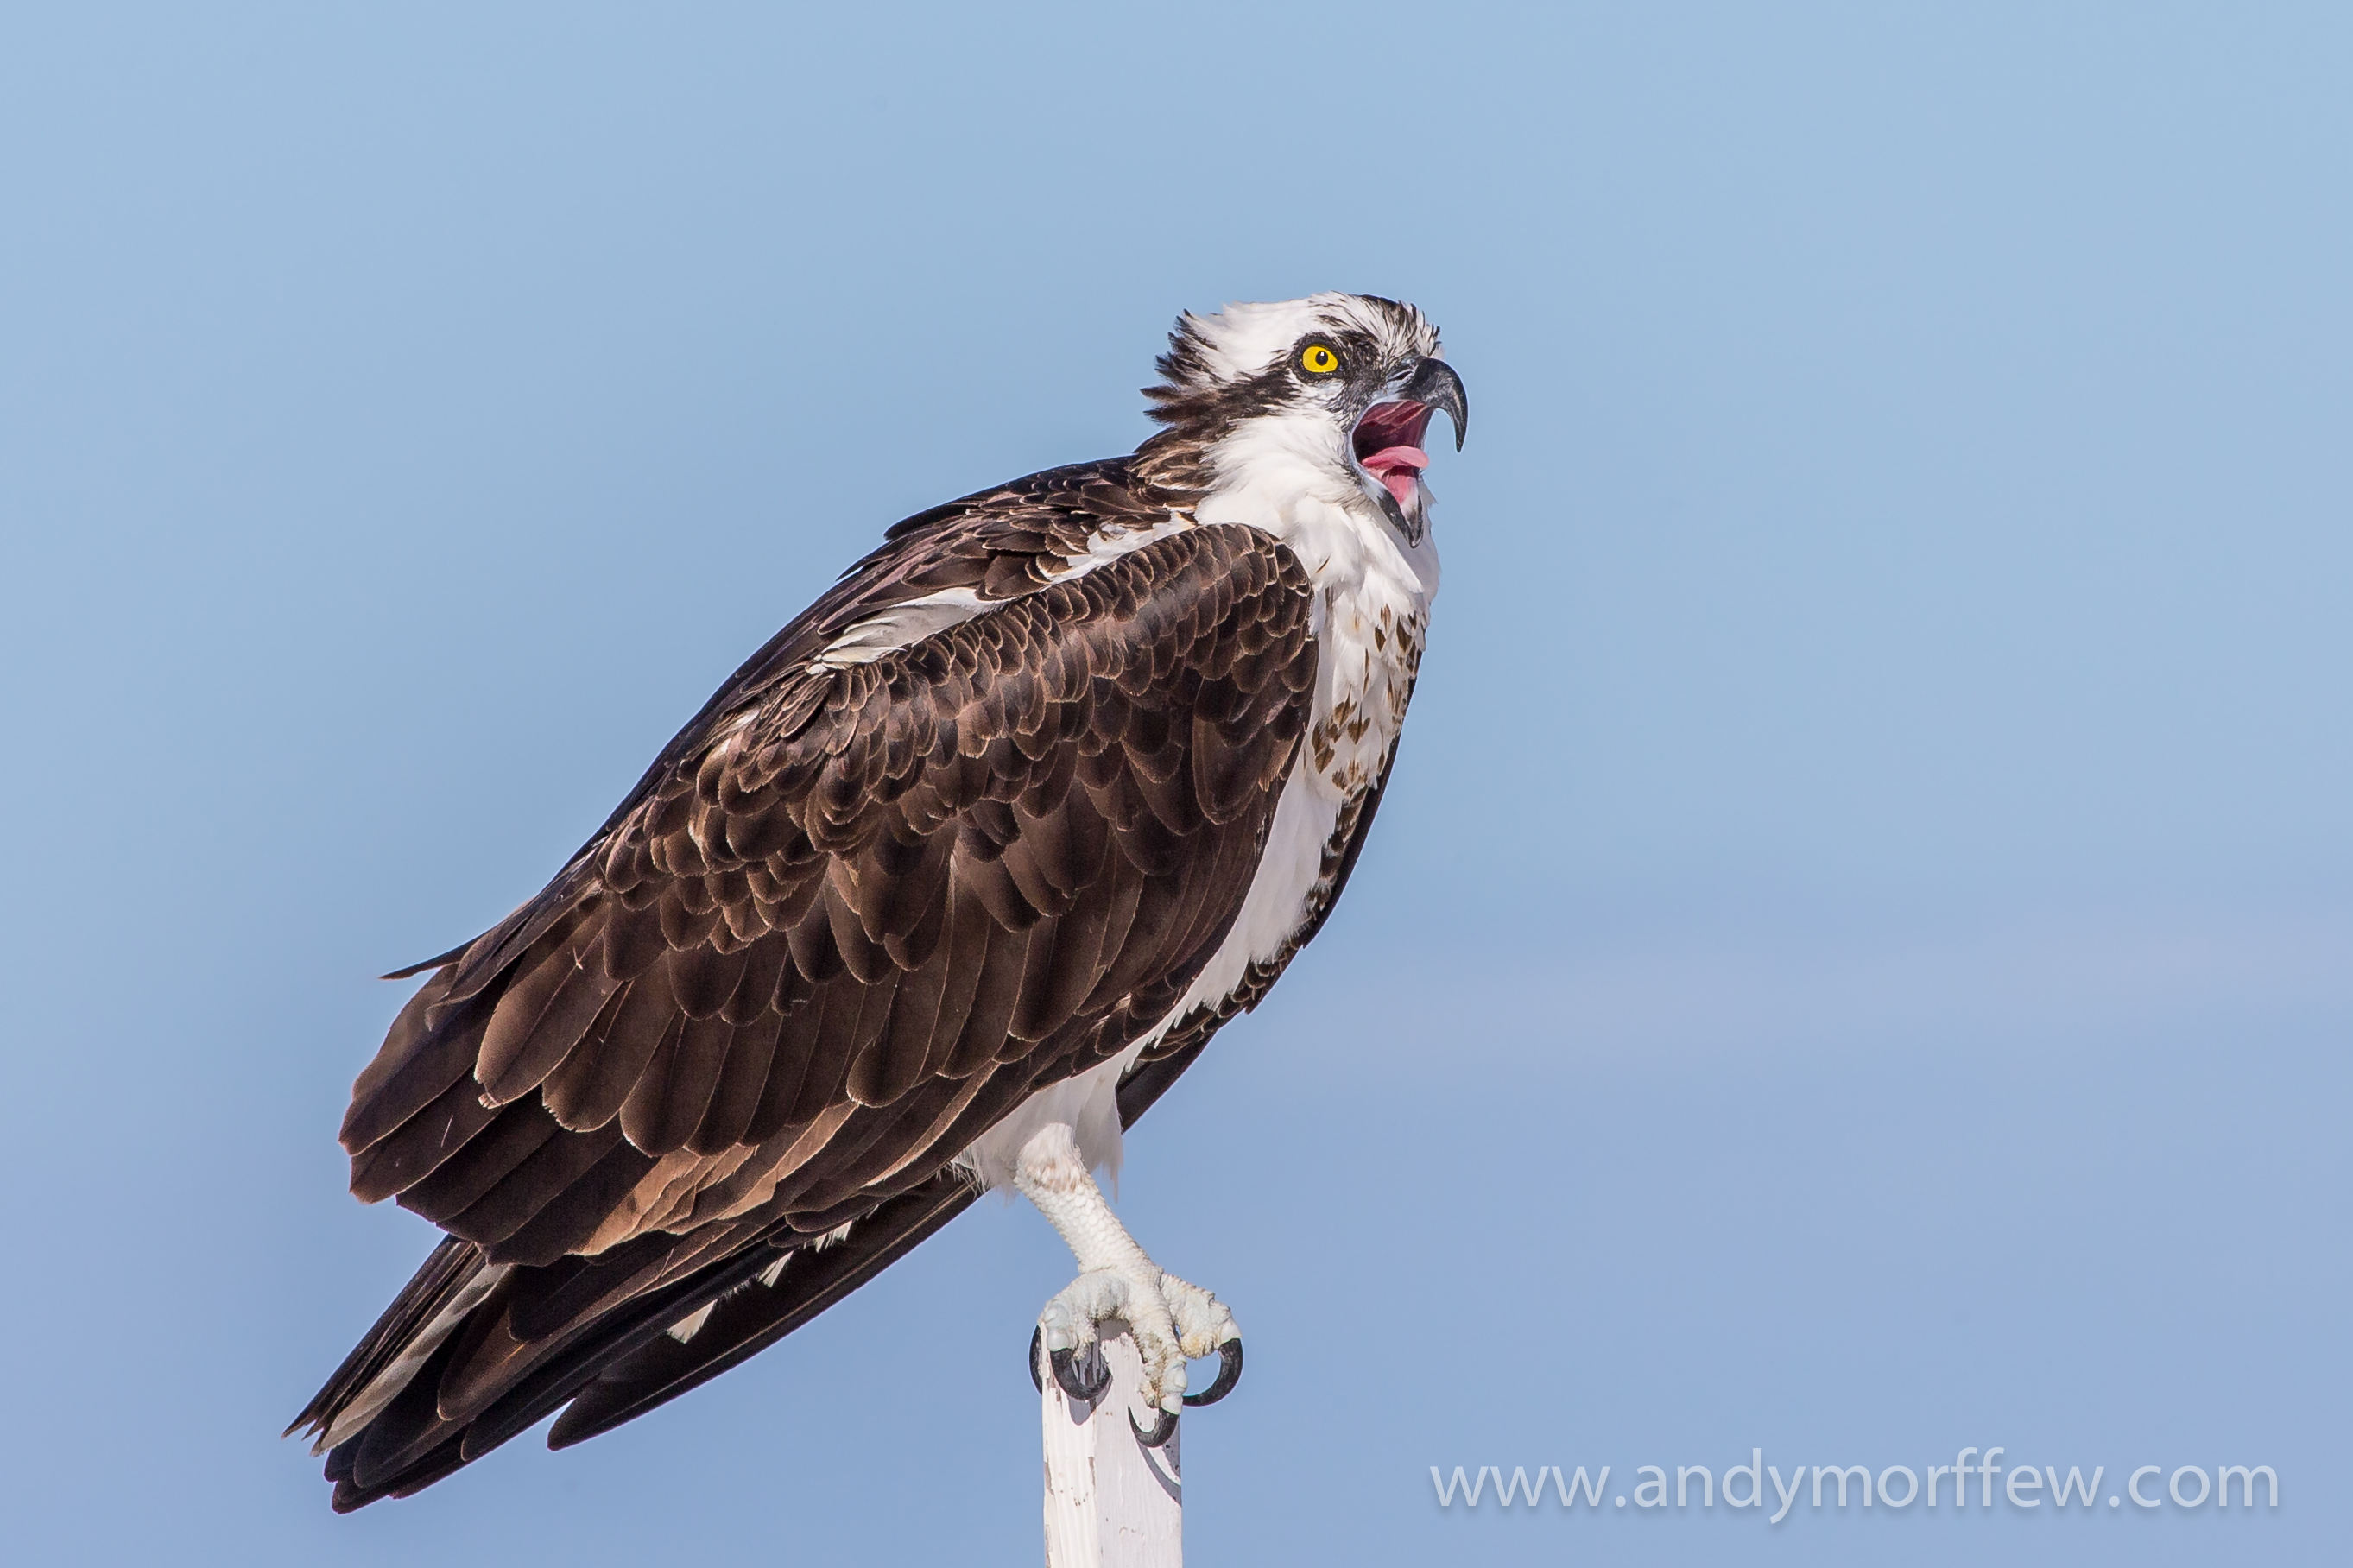
bird, wing, beak, eagle, hawk, fauna, bird of prey, calling, vertebrate, osprey, falcon, florida, buzzard, andymorffew, morffew, naturethroughthelens, marcoisland, tigertailbeach, accipitriformes